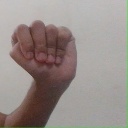
अक्षर: ठ